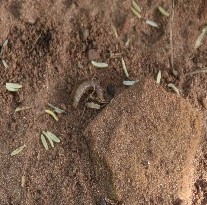
Crop: Maize
Condition: fall armyworm